Question: Who is in the photo?
Tambaya: Waye a cikin hoton?
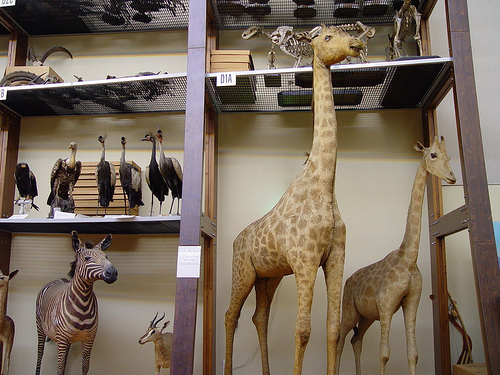
Answer: No one.
Amsa: Ba kowa.